Hugh Osgood

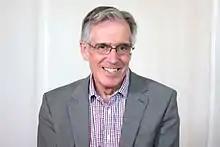
Hugh Osgood

Hugh James Osgood is a British church leader, author, and director. He was appointed Moderator of the Free Churches Group on 17 September 2014, following the resignation of Michael Heaney, and was the first President to serve for successive terms. He was also the Free Churches President of Churches Together in England, and is the co-convenor of the UK Charismatic and Pentecostal Leaders’ Conference, and founding President of Churches in Communities International. He is largely known for his work on racial justice, social cohesion and supporting African Christianity in the United Kingdom.